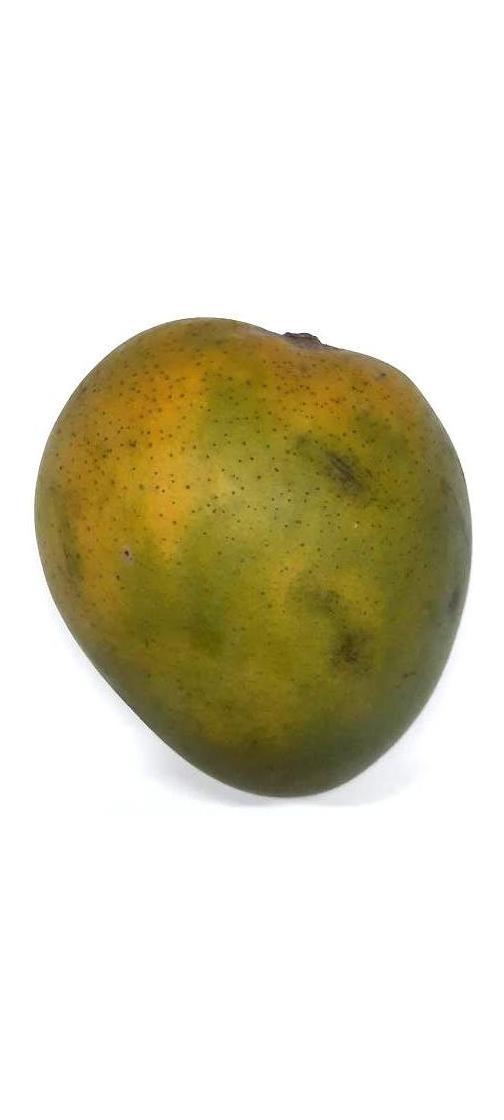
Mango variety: Himsagor